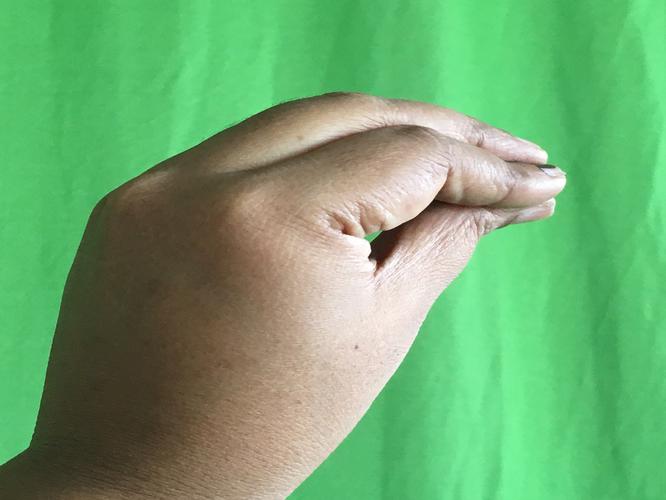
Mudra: Mukulam
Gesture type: single_hand